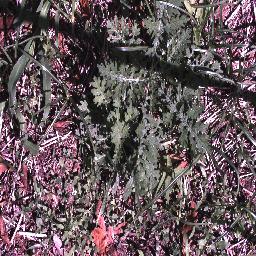
Label: parthenium